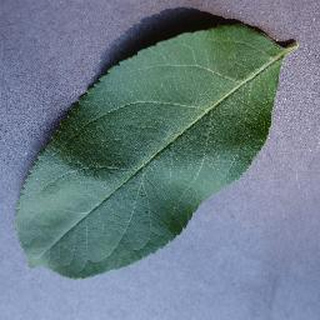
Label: healthy_apple